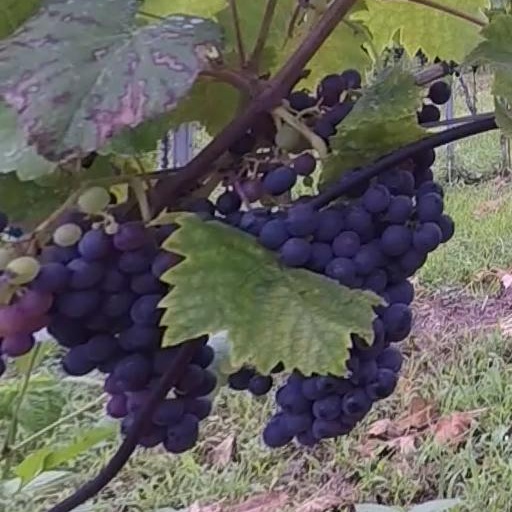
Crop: grape